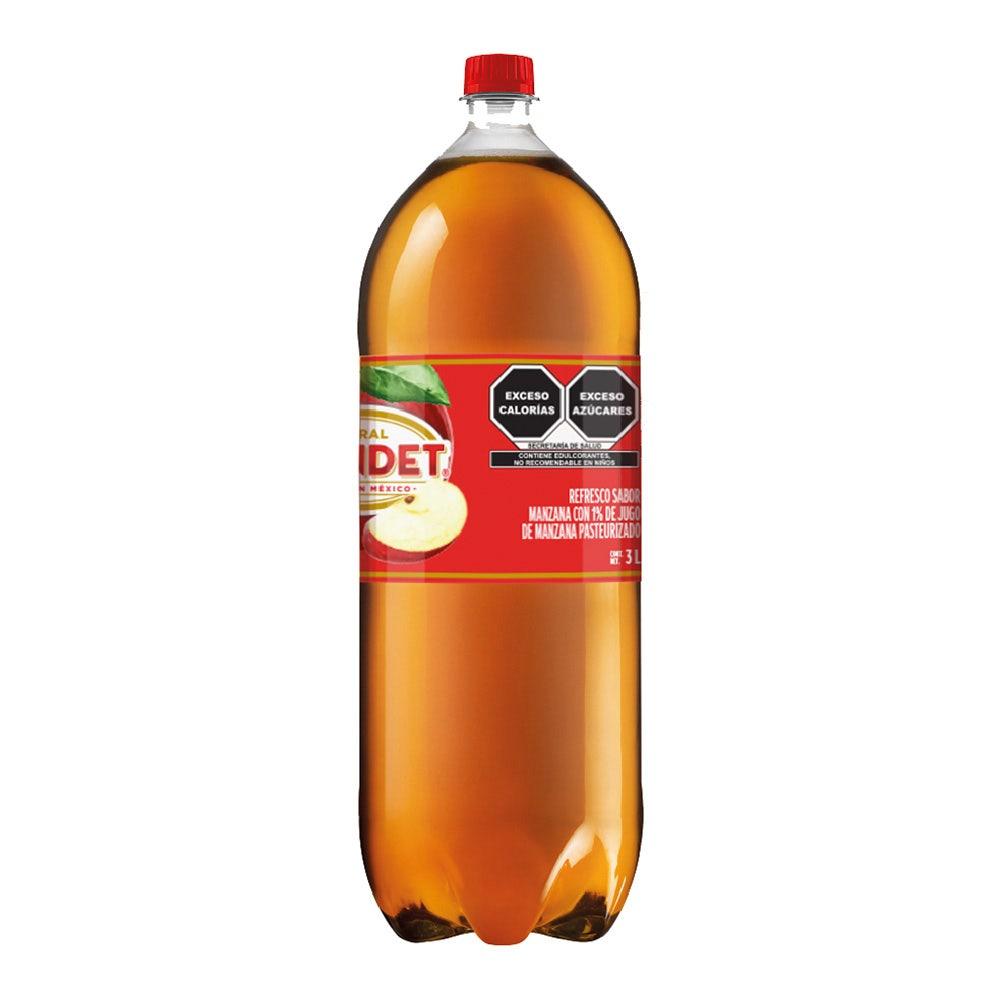
A Sidral Mundet apple flavor soda in a 3-liters plastic bottle